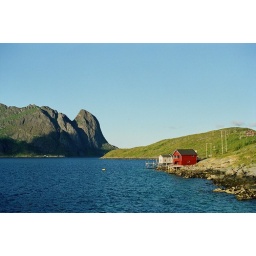
there' s a red house over yonder...